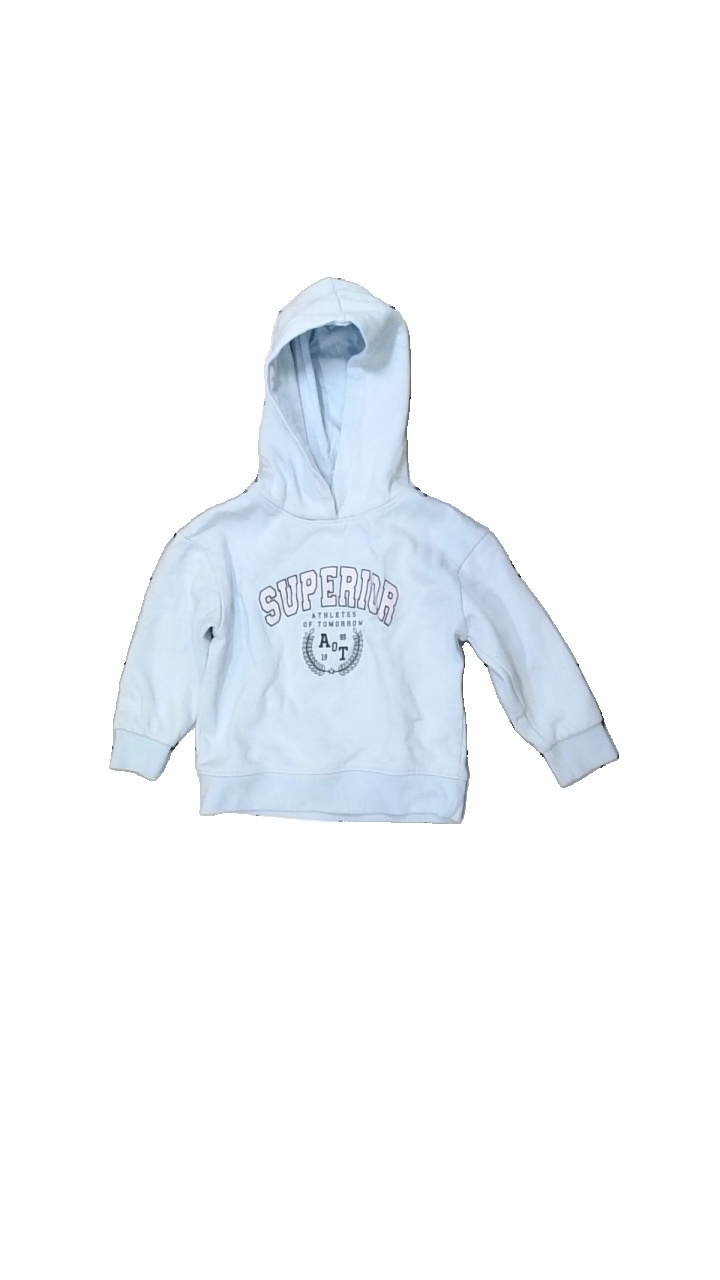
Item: Hoodie (Children)
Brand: Lager 157
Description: blå hoodie med text fram, mycket nopprig, liten fläck bak
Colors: White, Black, Blue
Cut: Regular
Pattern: Other
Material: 56% cotton 44% polyester
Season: All
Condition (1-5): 2
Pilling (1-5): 2
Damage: fläck
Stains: Minor
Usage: Export
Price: <50